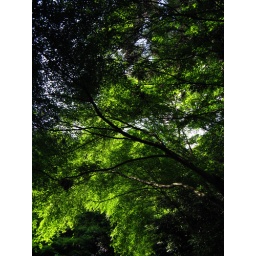
Bright trees near a mountain shrine.